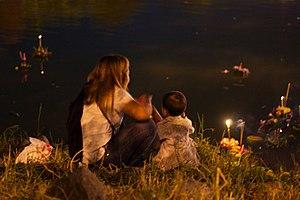
Une mère et son enfant lachent un Krathong à Udon Thani.
Loi Kratong est une fête célébrée chaque année dans toute la Thaïlande. Elle a lieu lors de la pleine lune du 12ᵉ mois du calendrier thaï lunaire traditionnel ; dans le calendrier occidental, ceci se produit généralement en novembre. Cette tradition a débuté à Sukhothai mais est à présent fêtée dans toute la Thaïlande, les festivités de Chiang Mai et d’Ayutthaya étant particulièrement célèbres. Dans le Nord du royaume, à Chiang Mai notamment, Loi Kratong est l’occasion d’un spectaculaire lâcher de lanternes emportées par des ballons cylindriques à air chaud. Loi Kratong est l’une des fêtes amusantes et joyeuses de la tradition thaïe.